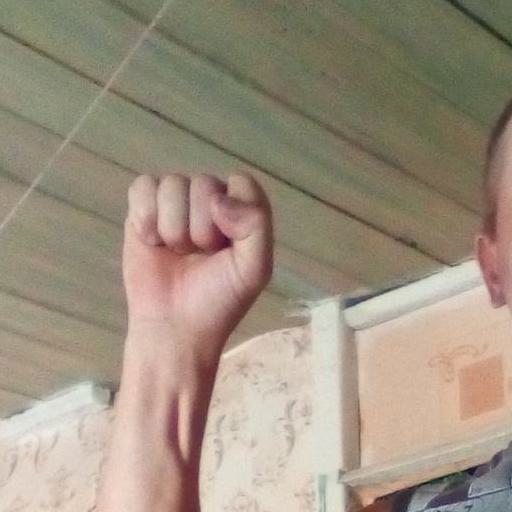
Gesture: fist